Cristóbal Urruticoechea

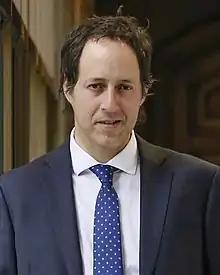
Urruticoechea in 2018

Cristóbal Ignacio de Loyola Urruticoechea Ríos (born 21 November 1975) is a Chilean politician currently serving as a member of the Chamber of Deputies. A member of the National Libertarian Party, he has represented District 21 of the Biobío Region since 2018. He previously served as councilman of Los Ángeles.